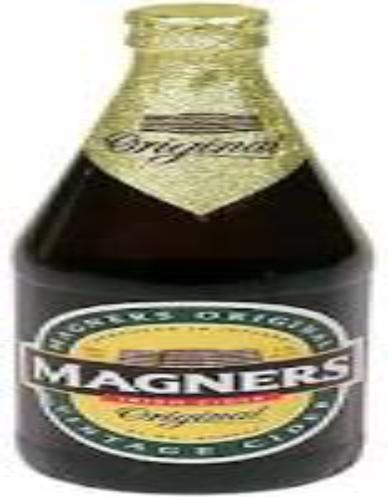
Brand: Magners Irish
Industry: Food